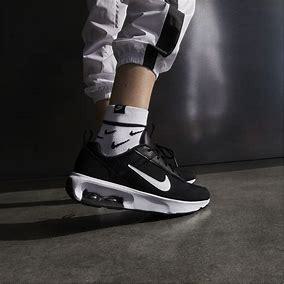
Brand: Nike
Model: Air Max Intrlk Lite